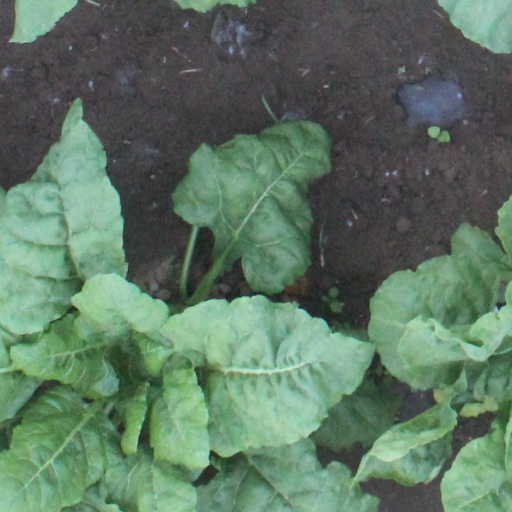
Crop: sugar beet